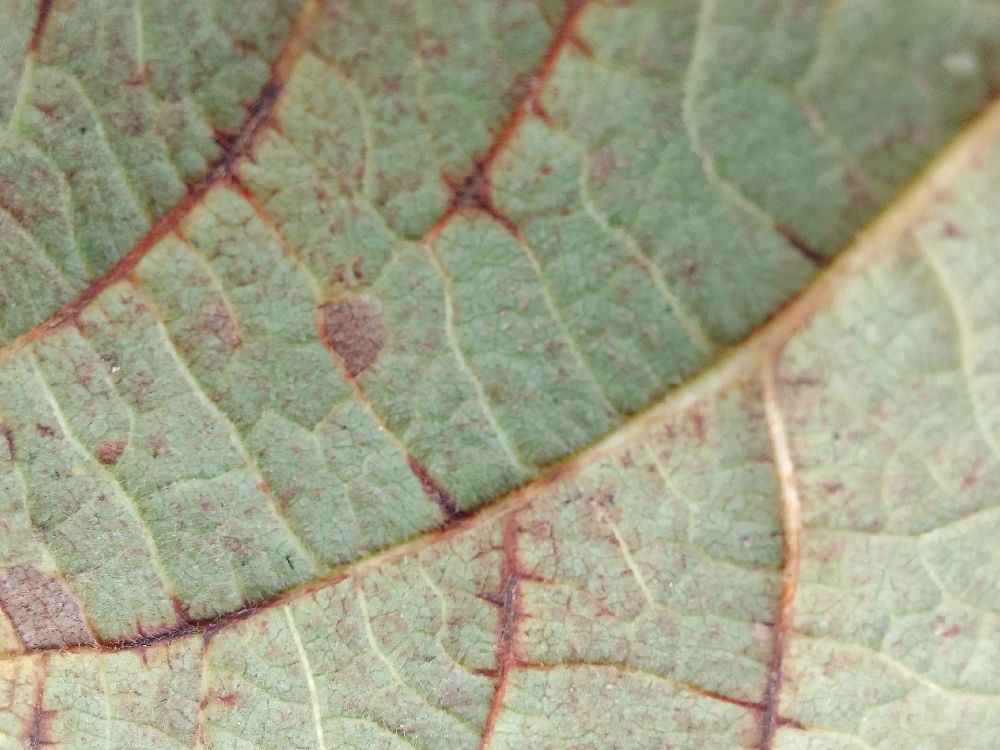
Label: anthracnose